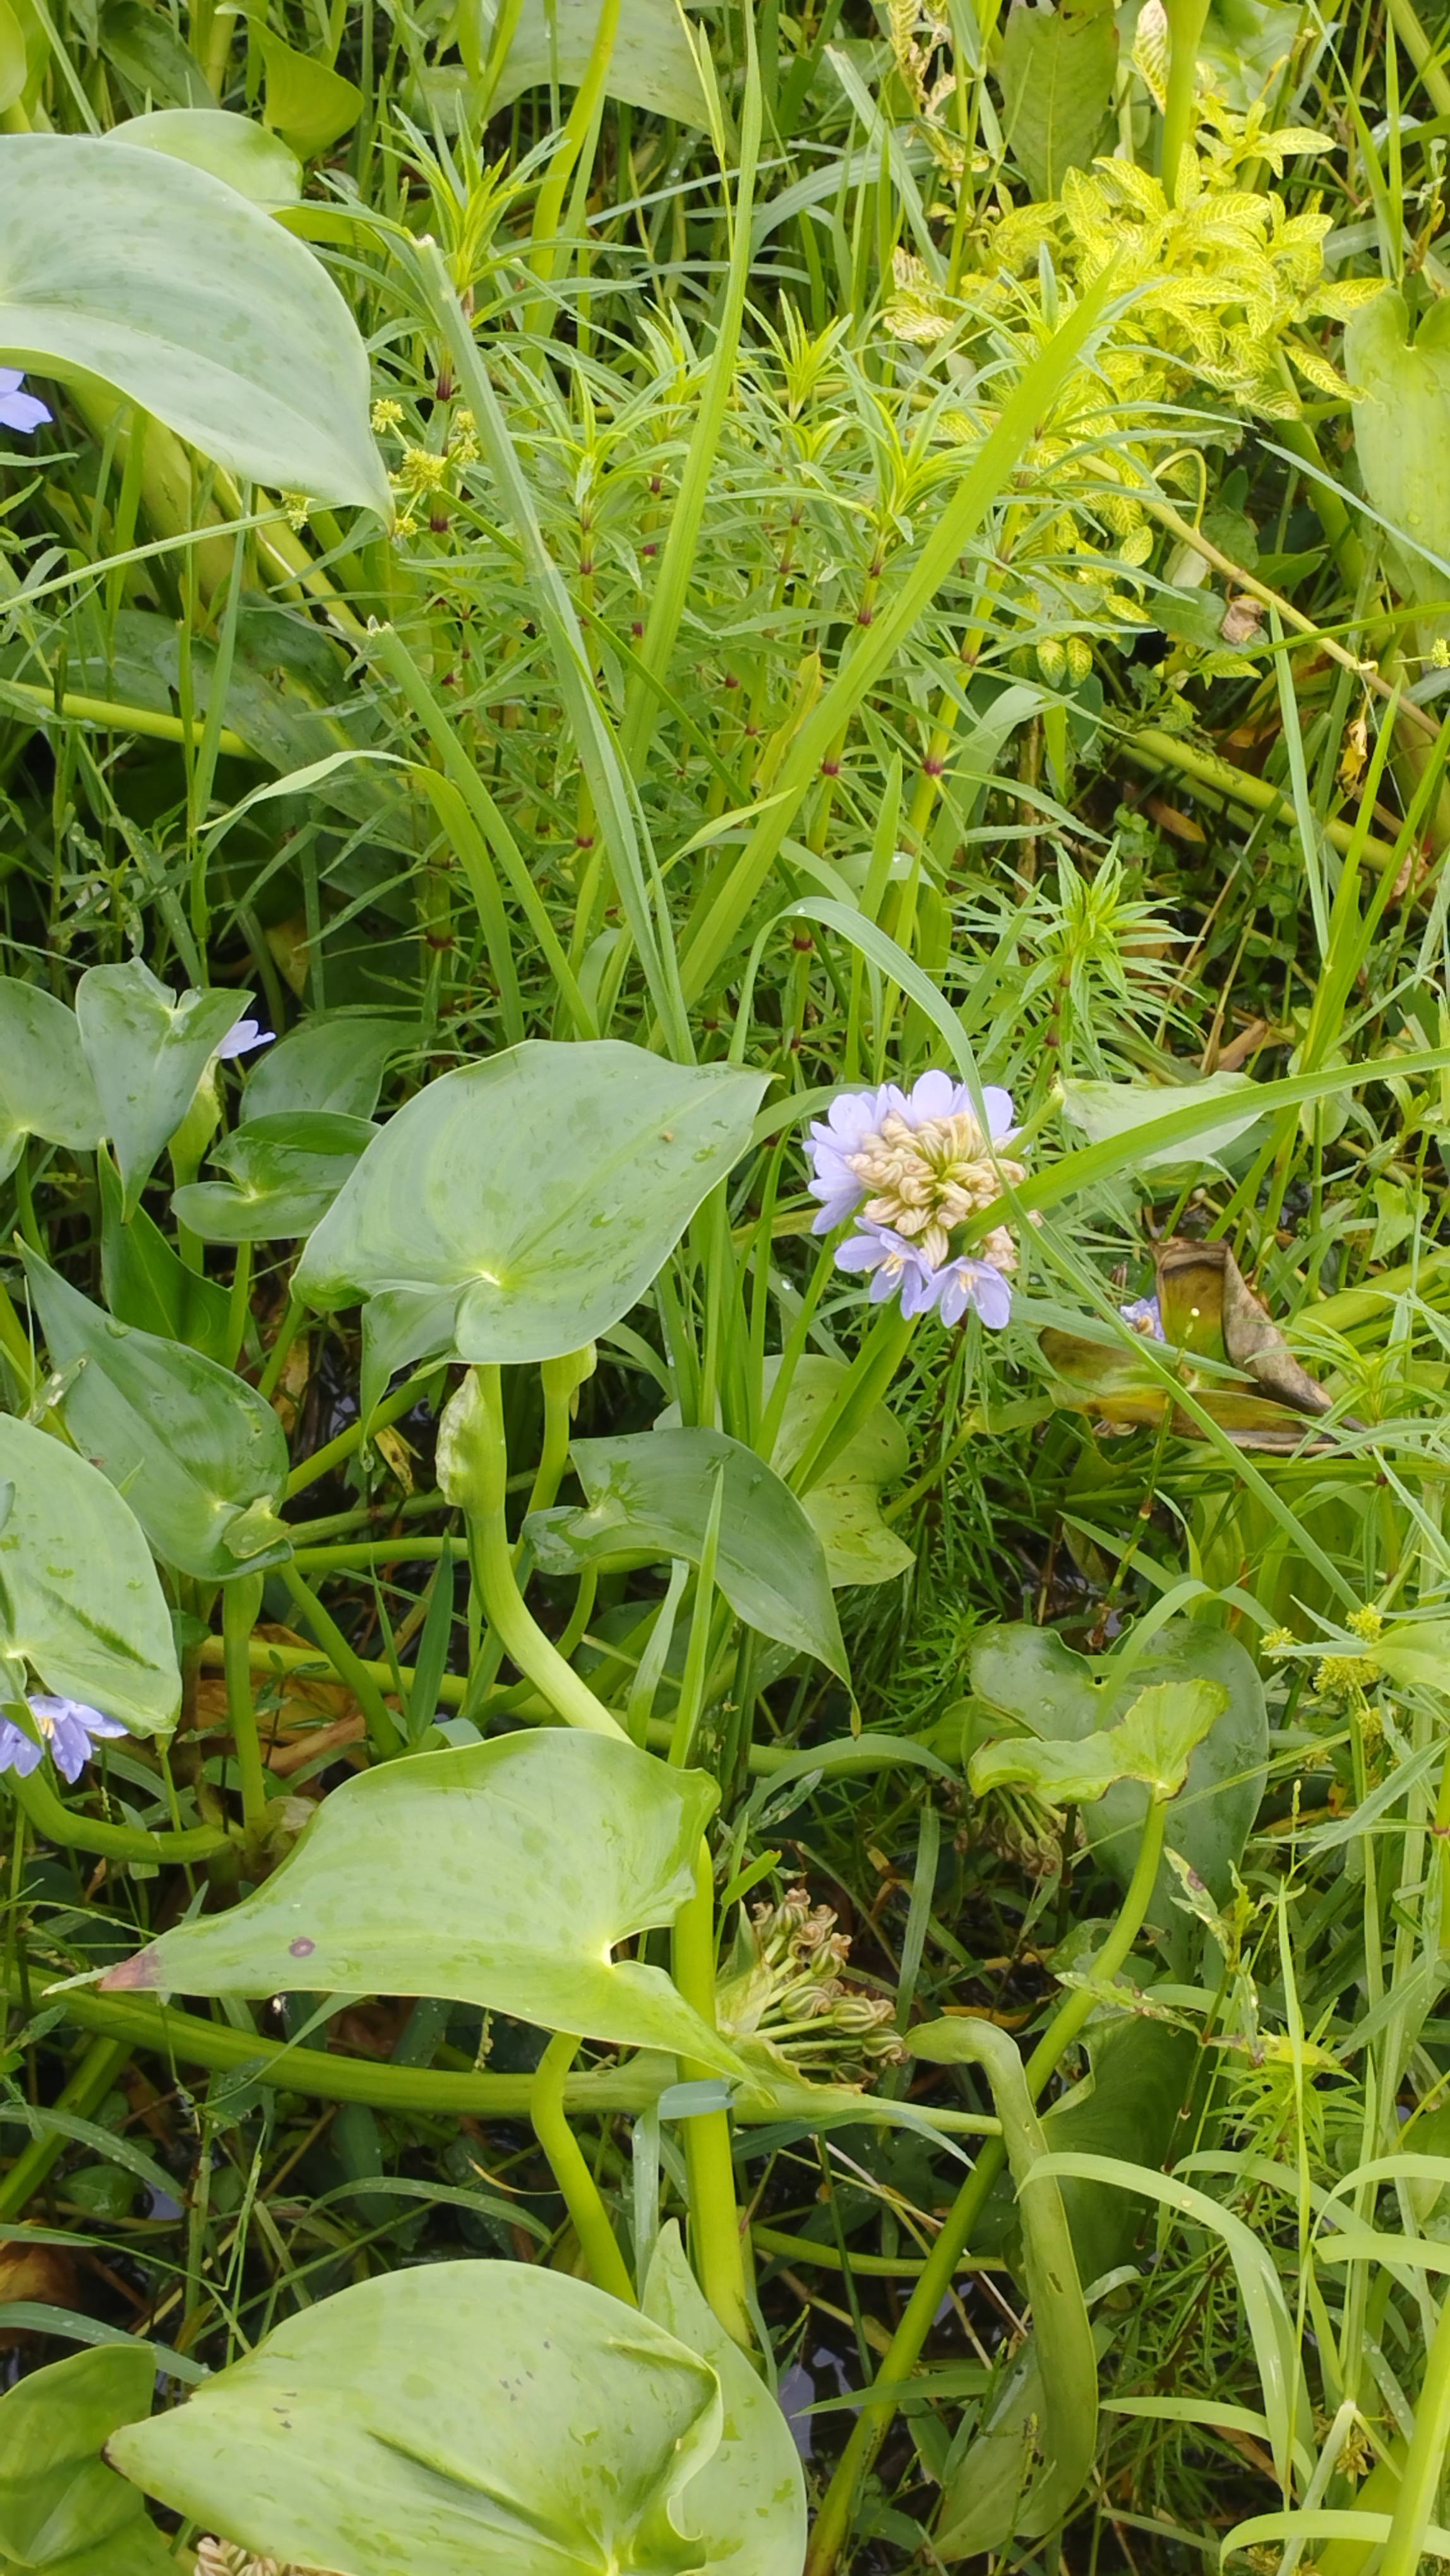
Species: Heartleaf False Pickerelweed (Monochoria korsakowii)